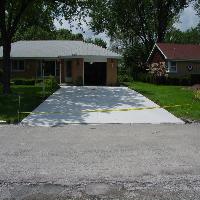
Weather: cloudy or overcast